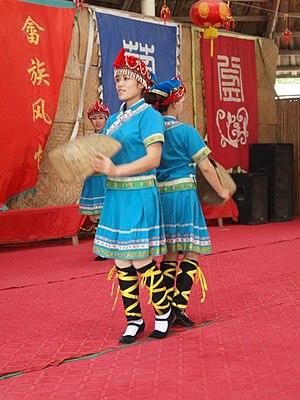
Les She sont un groupe ethnique. Ils constituent l'un des 56 groupes ethniques officiellement identifiés par la République populaire de Chine. Ils représentent la plus grande minorité de Fujian. Ils sont également présents dans les provinces de Zhejiang, de Jiangxi, de Guangdong et d'Anhui. Ils étaient environ 700 000 à la fin du XXᵉ siècle.